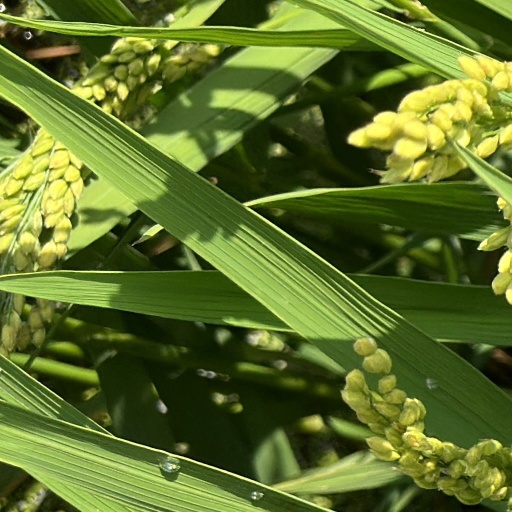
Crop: rice